Road space rationing in Beijing

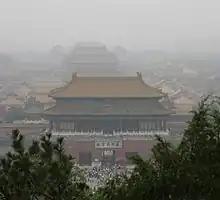
Smog over Beijing's Forbidden City.

Temporary driving restrictions were imposed in Beijing from December 8 to 10, 2015, as part of the smog mitigation measures provided for in Beijing's red alert for hazardous smog, the first such alert issued ever. The smog alert system was put in place in 2013, and a red alert should go into effect if there is a prediction that the air quality index will stay over 200 for more than 72 hours. On the evening of December 7 the index was 253 according to Beijing's authorities. Under a red alert half of the city's cars are ordered off the streets through a temporary alternate-day travel scheme based on the cars license plate numbers. Only cars with even-numbered license plates were allowed on the roads during the first day of the restriction. Electric cars are not subject to the driving restriction, as a government incentive to promote the use of cleaner vehicles.